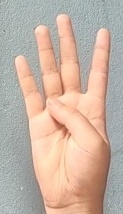
ASL sign: 4